Handball Federation of Ukraine

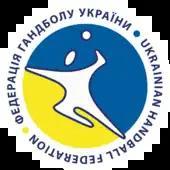
Ukrainian Handball Federation logo

The Handball Federation of Ukraine (HFU) is the administrative and controlling body for handball and beach handball in Ukraine. Founded in 1992, HFU is a member of European Handball Federation (EHF) and the International Handball Federation (IHF).